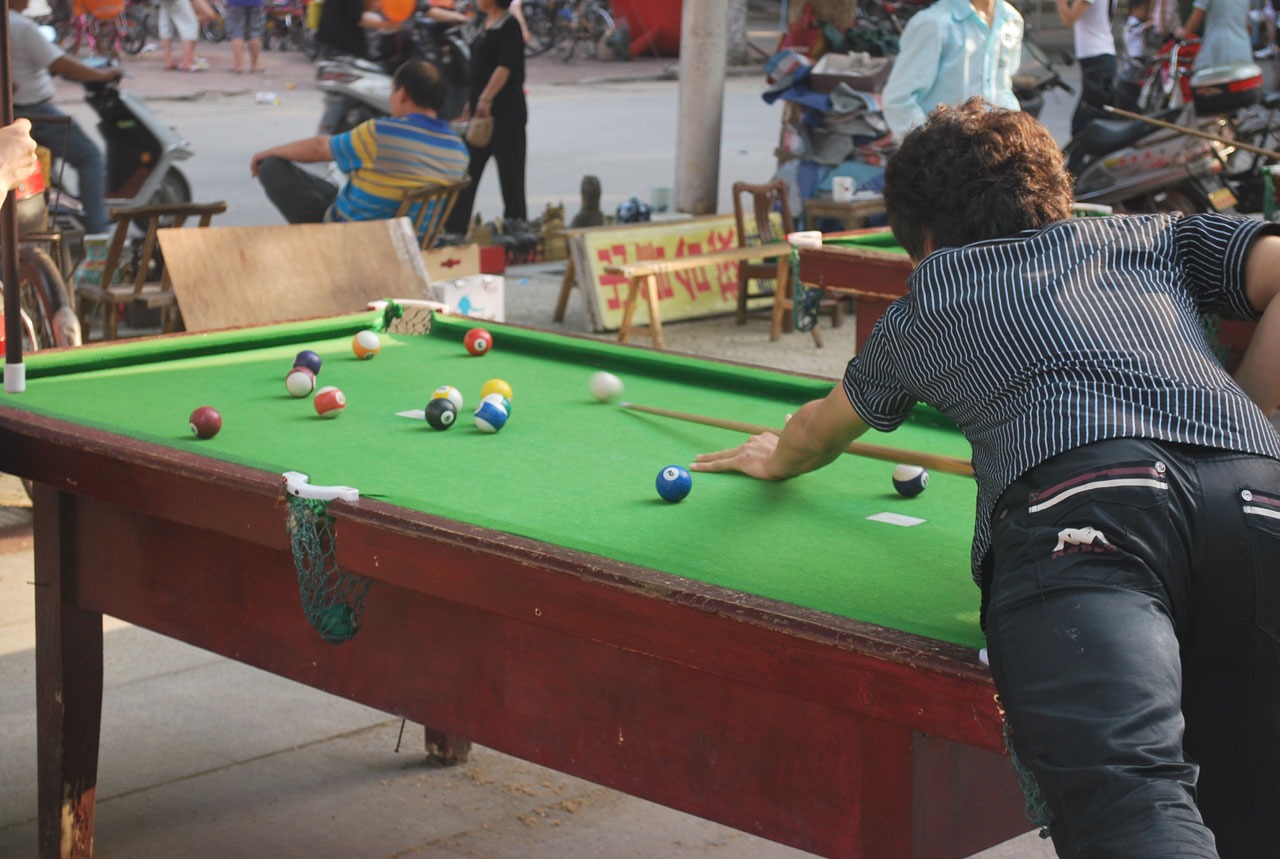
cue sports, pool, snooker, carom billiards, games, pocket billiards, english billiards, sports, indoor games and sports, recreation room, billiard table, billiard room, recreation, play, table